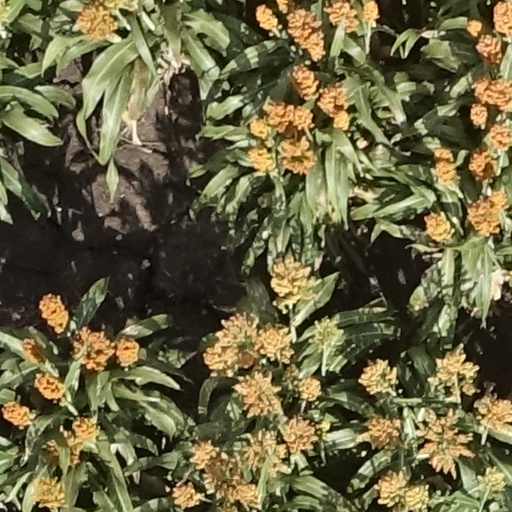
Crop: sorghum